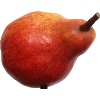
Label: red_pear